Infanta Benedita of Braganza

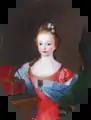
Maria Benedita at age 7, by Vieira Lusitano.

Born in Lisbon on 25 July 1746, Benedita was the fourth daughter of Joseph I of Portugal and Mariana Victoria of Spain. At her baptism, officiated by Tomás de Almeida on August 10, 1746, Pope Benedict XIV was named her godfather.